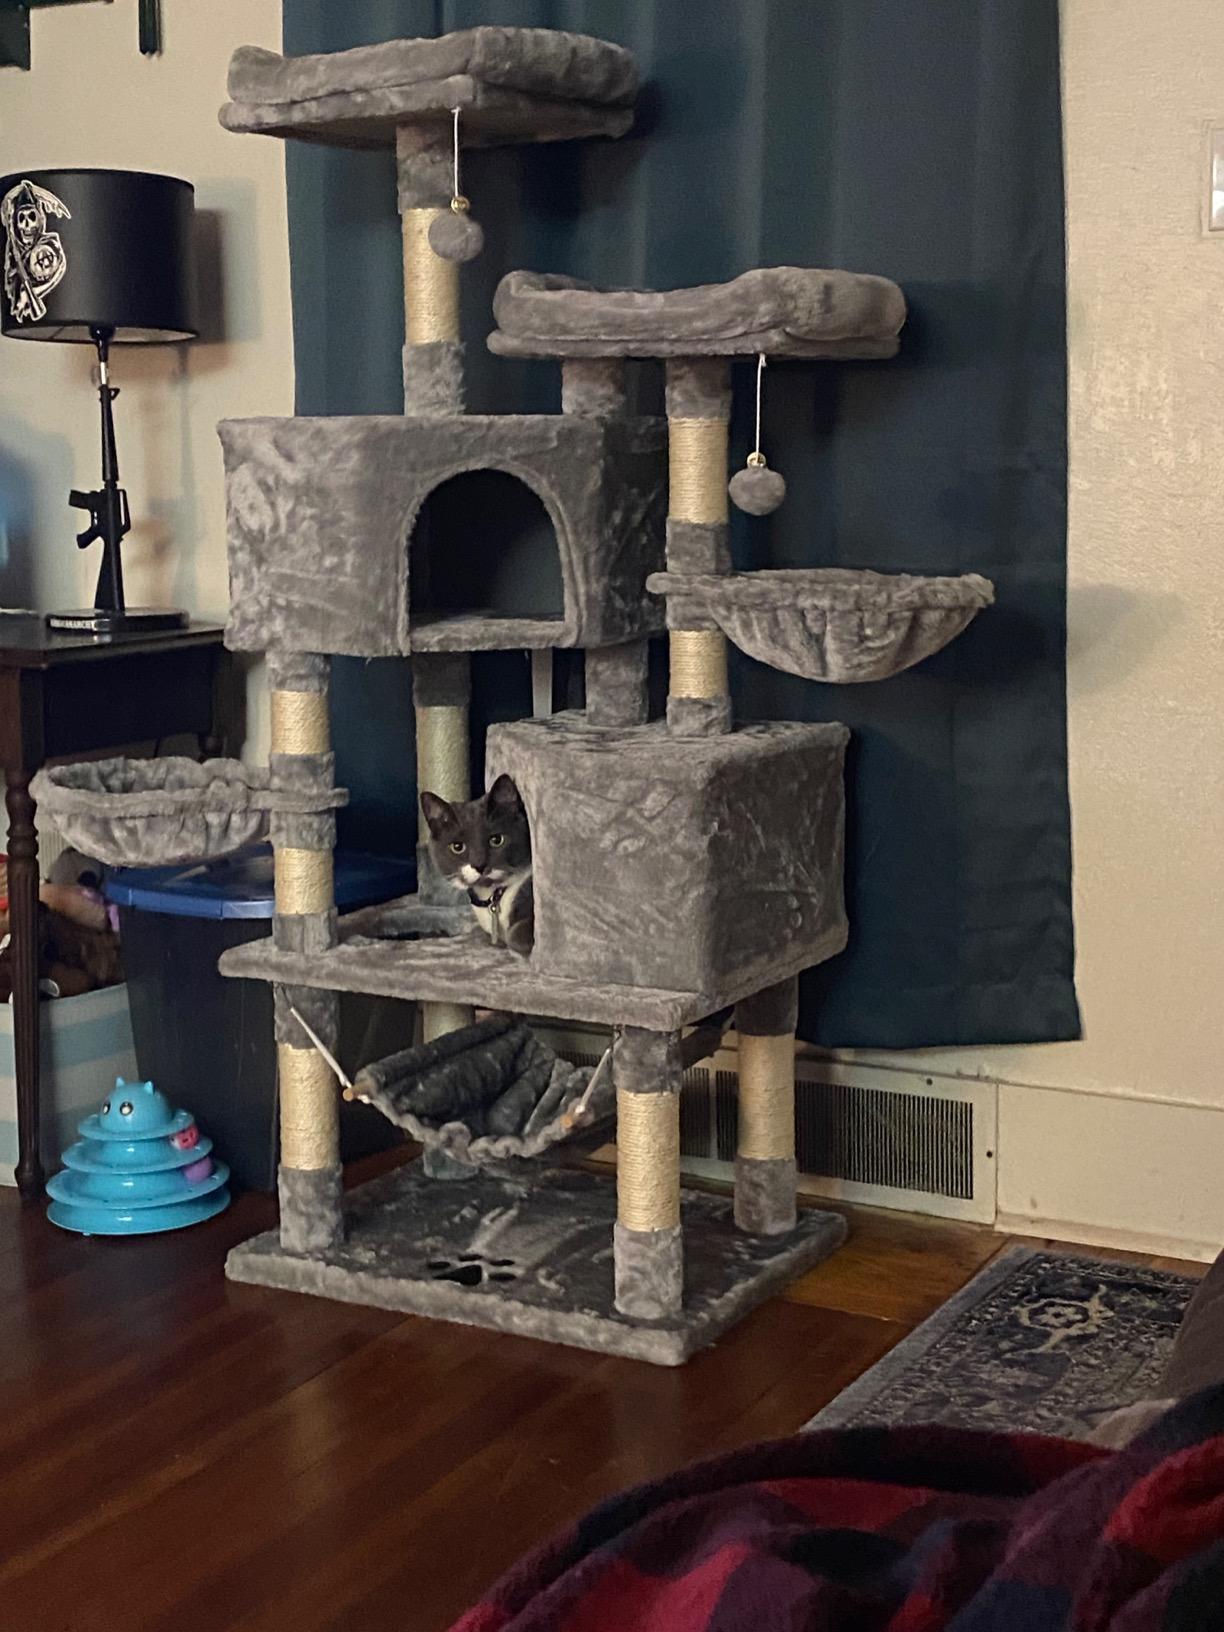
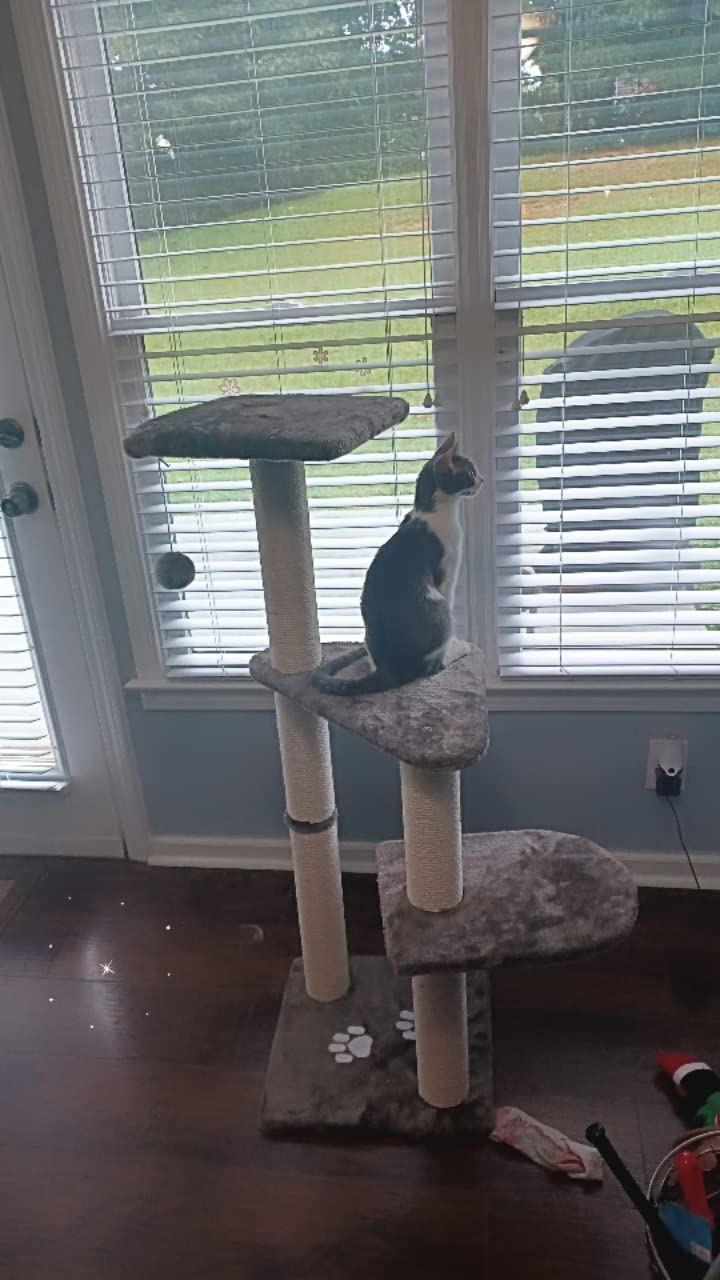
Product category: items_cat tree
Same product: no